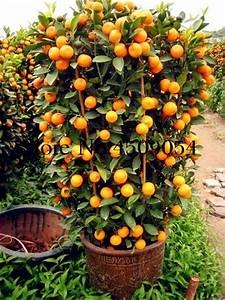
Label: mandarine